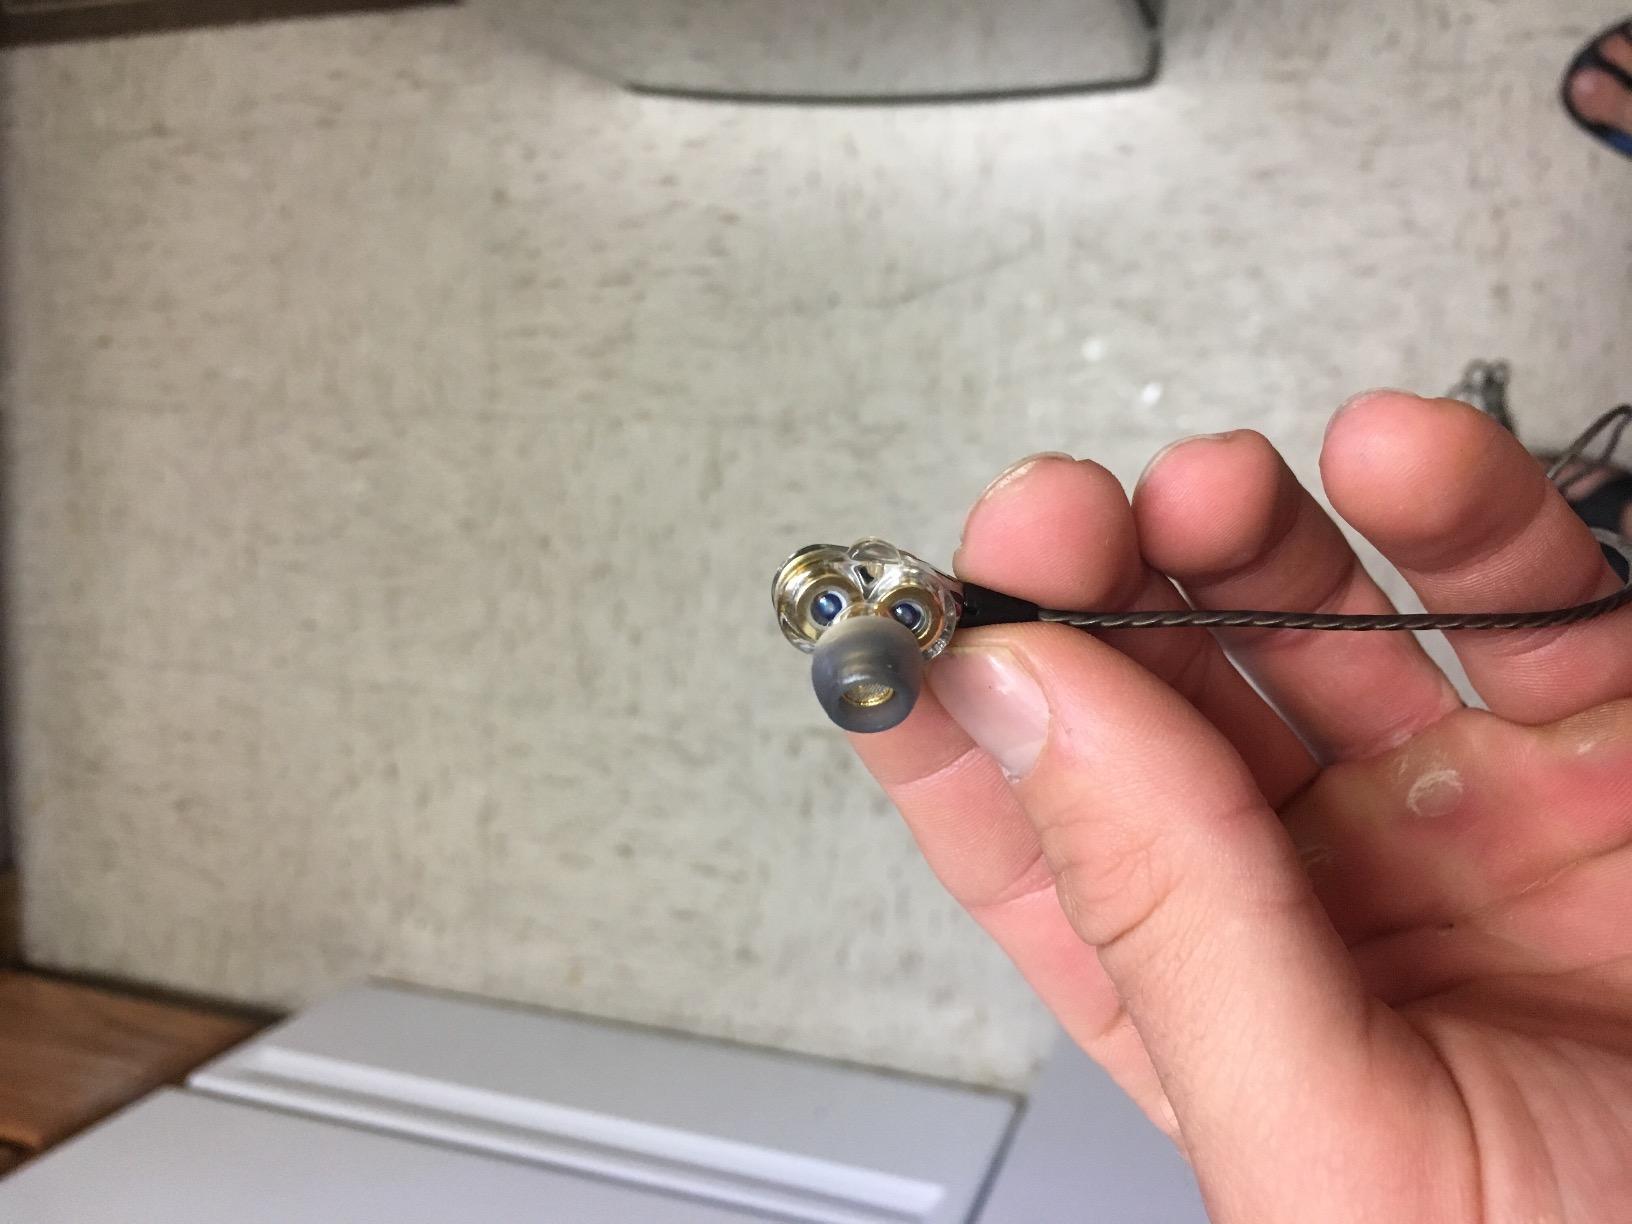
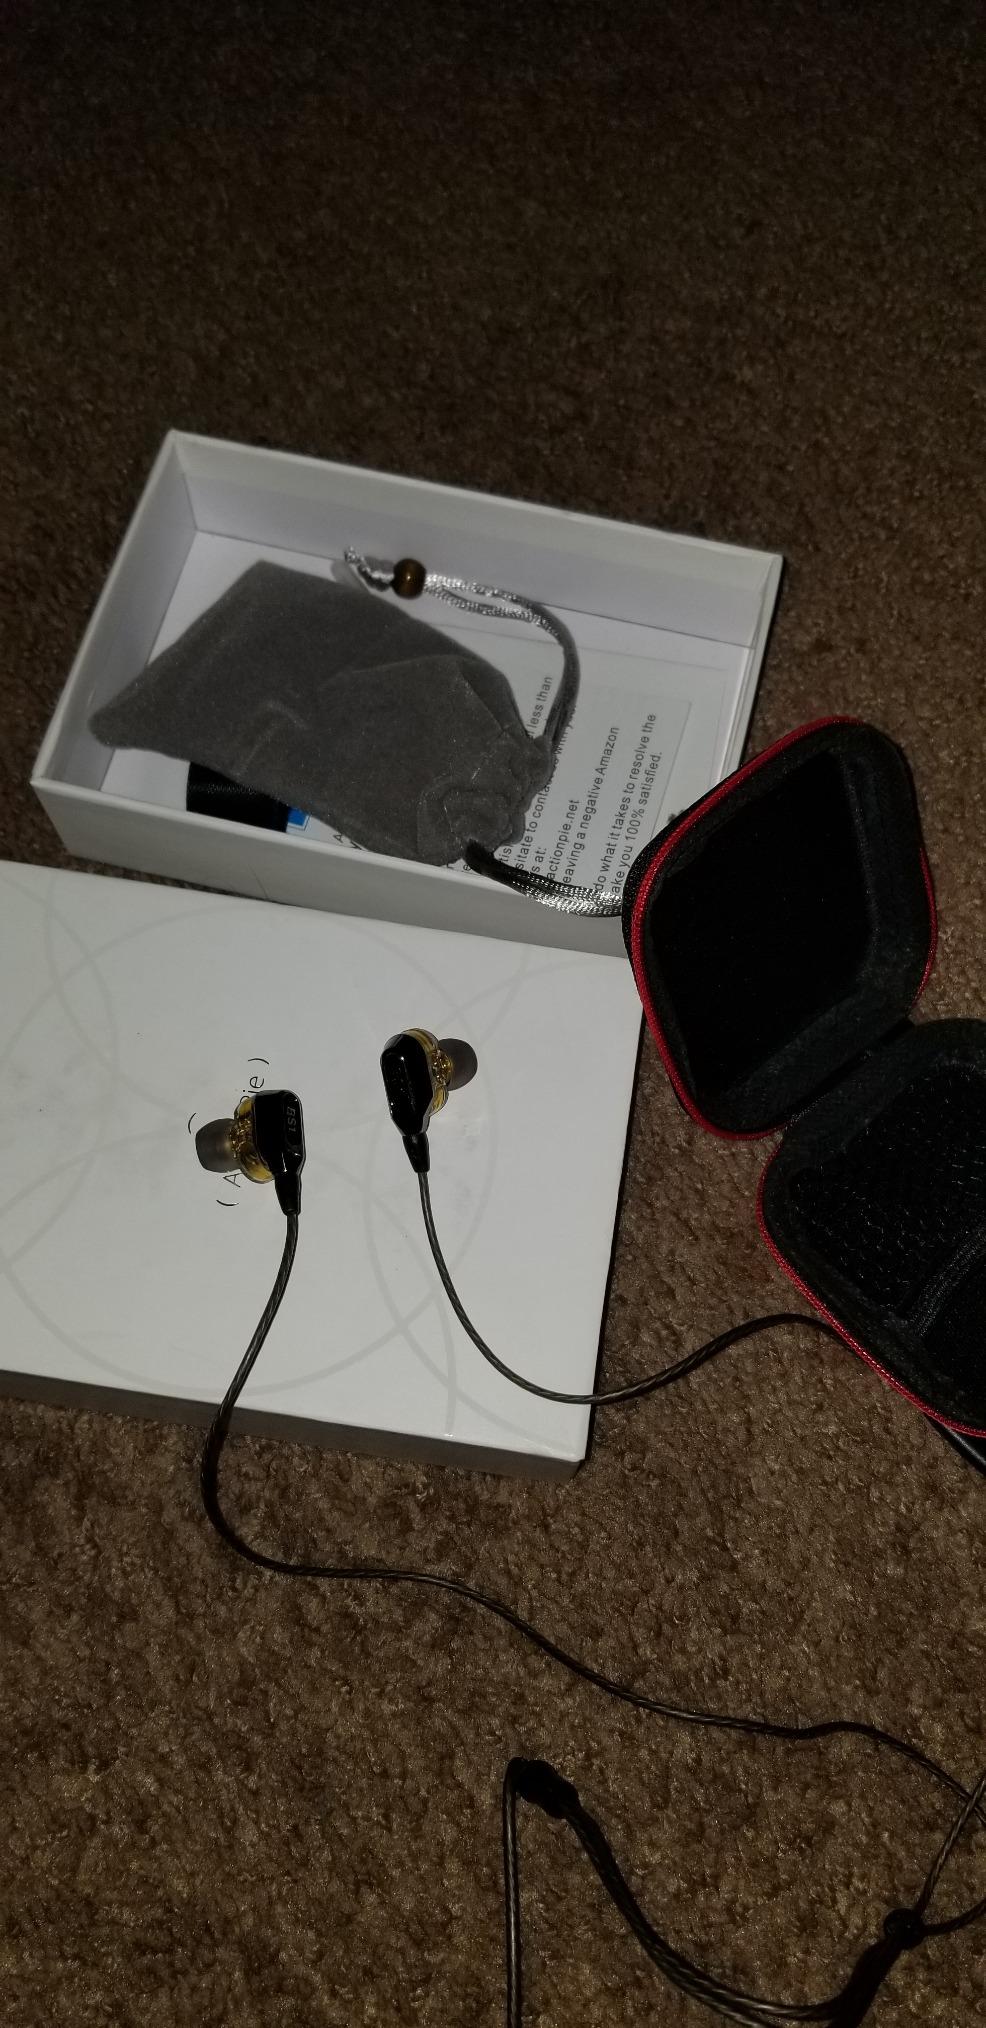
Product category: headphones
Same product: yes